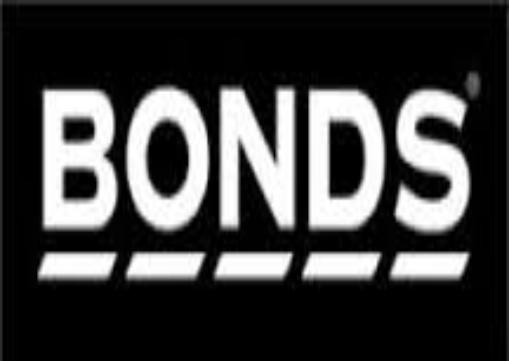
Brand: Bonds
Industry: Clothes